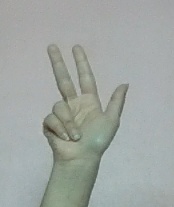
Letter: al